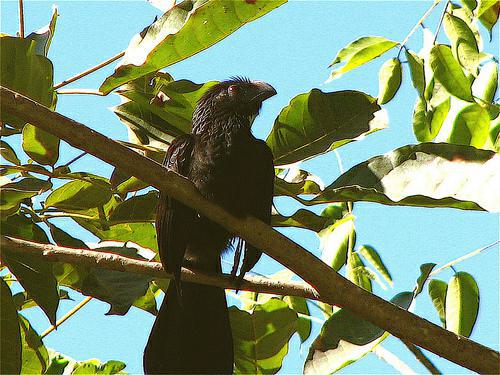
A photo of a groove billed ani